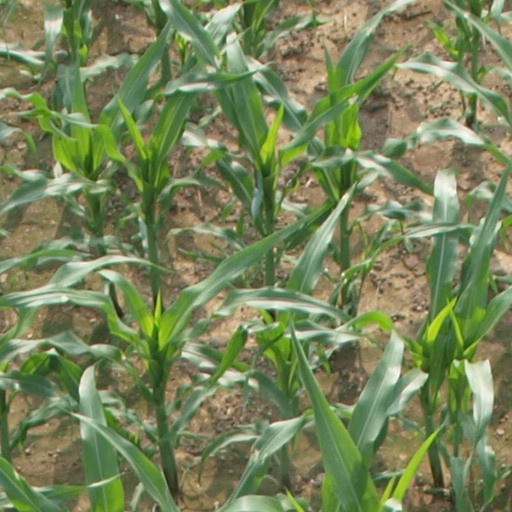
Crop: maize; corn